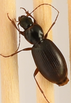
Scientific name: Synuchus impunctatus
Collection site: Bartlett Experimental Forest NEON (BART), plot BART_079